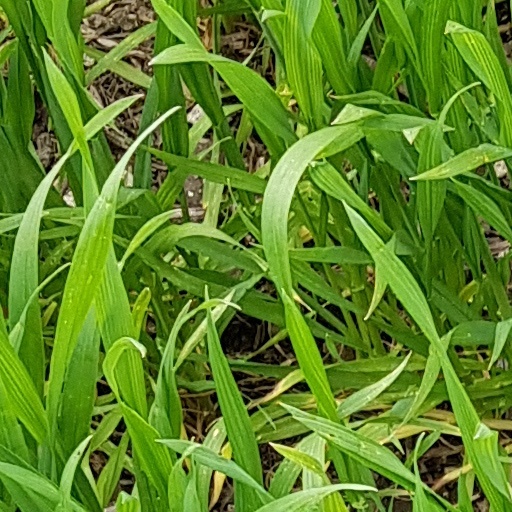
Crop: wheat